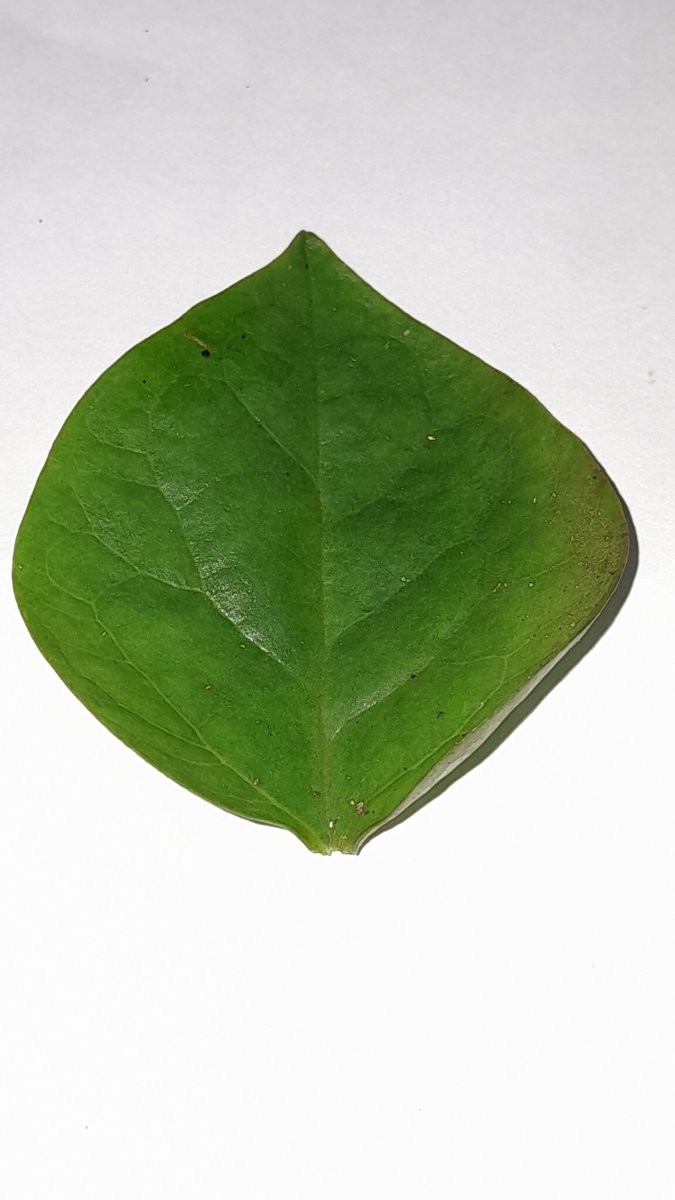
Label: Healthy-Leaf